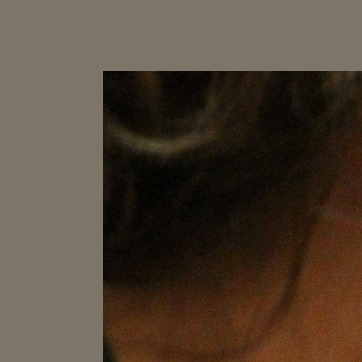
Material: hair